QJM

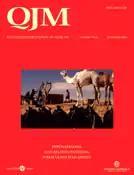
Cover of the December 2006 issue

QJM, in the past subtitled "Monthly Journal of the Association of Physicians" and now "An International Journal of Medicine", is a British peer-reviewed medical journal which was established in October 1907 as the Quarterly Journal of Medicine. Originally published quarterly, it changed to being a monthly publication at the beginning of 1985. While retaining its original initials for continuity, its name was changed in recognition of its new frequency of publication.